Apollo 12 Passive Seismic Experiment

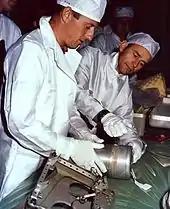
Apollo 12 astronauts Pete Conrad and Al Bean examining the Passive Seismometer prior to the flight

The PSE unit was constructed principally of beryllium and had a mass of 11.5 kg, including the electronics module and thermal insulation. It was housed in a drum-shaped enclosure 23 cm in diameter and 29 cm in height. The enclosure was rounded on the bottom and rested on a leveling stool. The PSE consisted of two main subsystems, a sensor unit and an electronics module. The sensor unit contained three matched long-period (LP) seismometers aligned orthogonally in a triaxial set to measure one vertical and two horizontal components of surface motion. The horizontal component seismometers were very sensitive to tilt and were leveled to high accuracy by means of a two-axis motor-driven gimbal operated by ground command. A third motor adjusted the vertical component seismometer in the vertical direction. A fourth, short-period (SP) seismometer with a resonant period of 1 second measured vertical motion at a peak sensitivity of 8 Hz and a response range from 0.05 to 20 Hz. A thermal shroud and 2.5-W heater for thermal control comprised the rest of the experiment package. The thermal shroud was aluminized mylar which covered the instrument and the ground surrounding the base out to about 75 cm radially. A gnomon and level sensor were mounted on the top center of the shroud. Total power drain varied from 4.3 to 7.4 W.